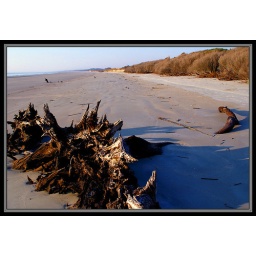
Here's something you can't find in Florida...a beach with no visible sign of the *hand of man*